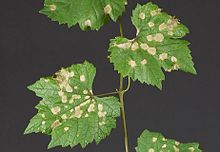
Labels: grape leaf black rot, grape leaf black rot, grape leaf black rot